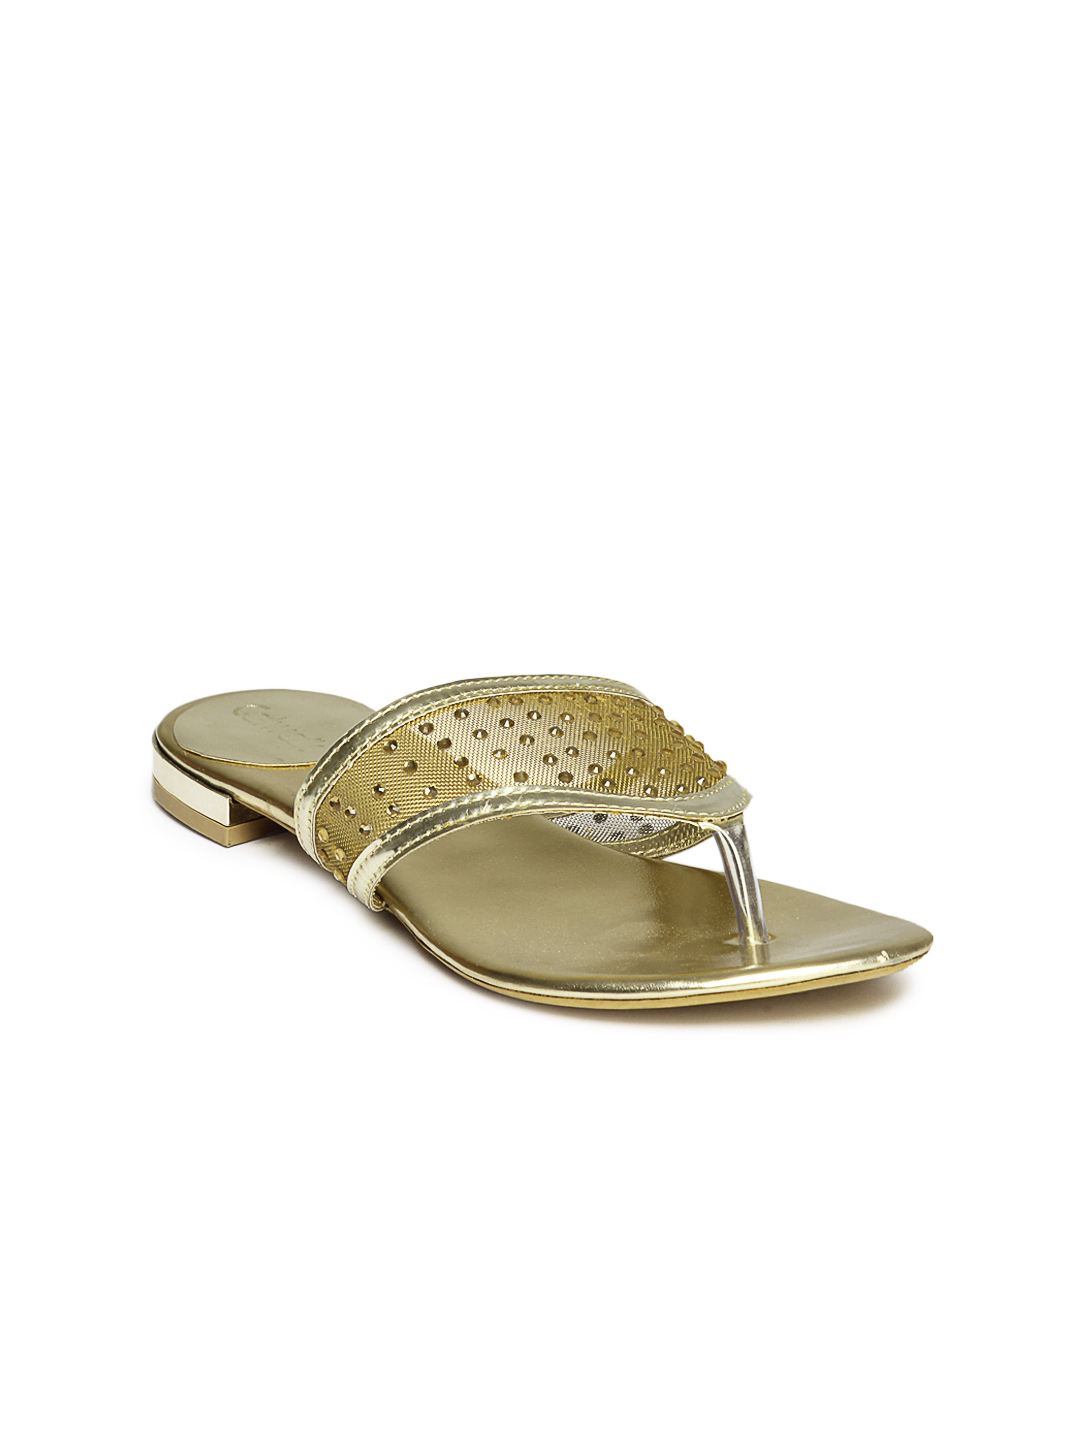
Catwalk Women Golden Flats
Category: Footwear / Shoes / Heels
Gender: Women
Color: Gold
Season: Spring 2013
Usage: Casual